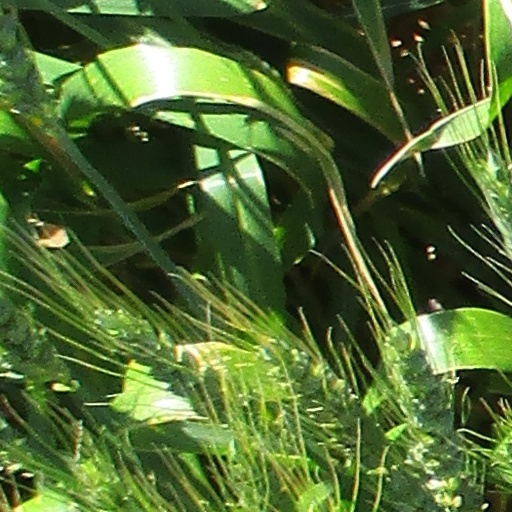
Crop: wheat